Combos

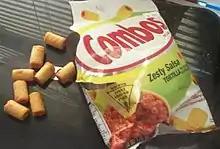

Combos, officially called Combos Stuffed Snacks, are cylindrical tubes of cracker, pretzel, or tortilla, available with various fillings.